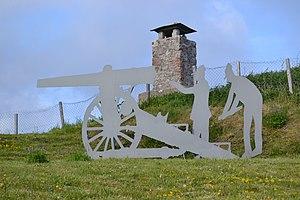
Reconstitution d'un canon
Le fort du Saint-Eynard, ou fort Seras, est une fortification faisant partie de la place forte de Grenoble, situé au sud-sud-ouest de la commune de Le Sappey-en-Chartreuse, se situant à 1 325 mètres d'altitude. Il est l'un des sept forts constituant la ceinture fortifiée de Grenoble.